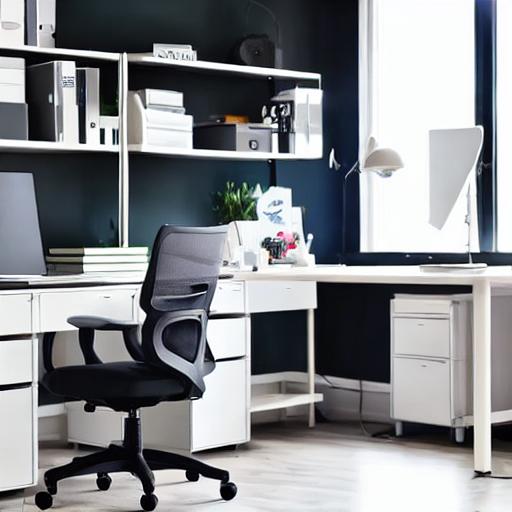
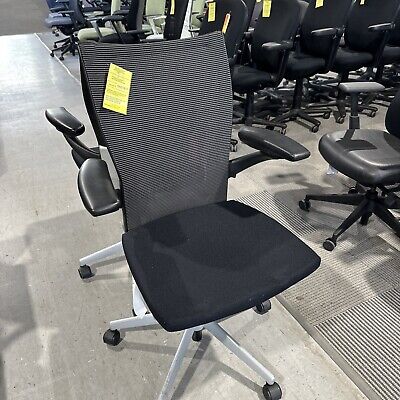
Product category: items_chair
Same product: no